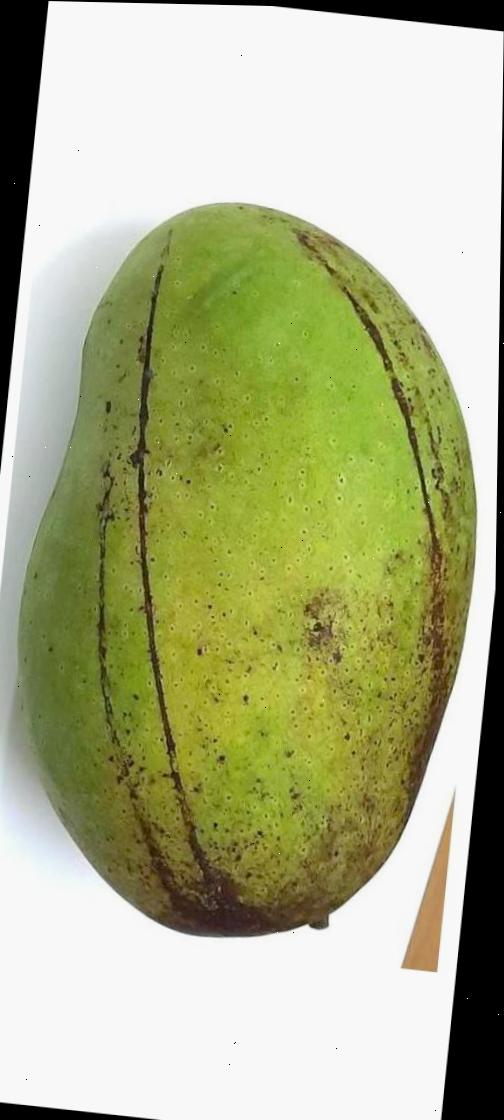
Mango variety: Fazli Shurmai